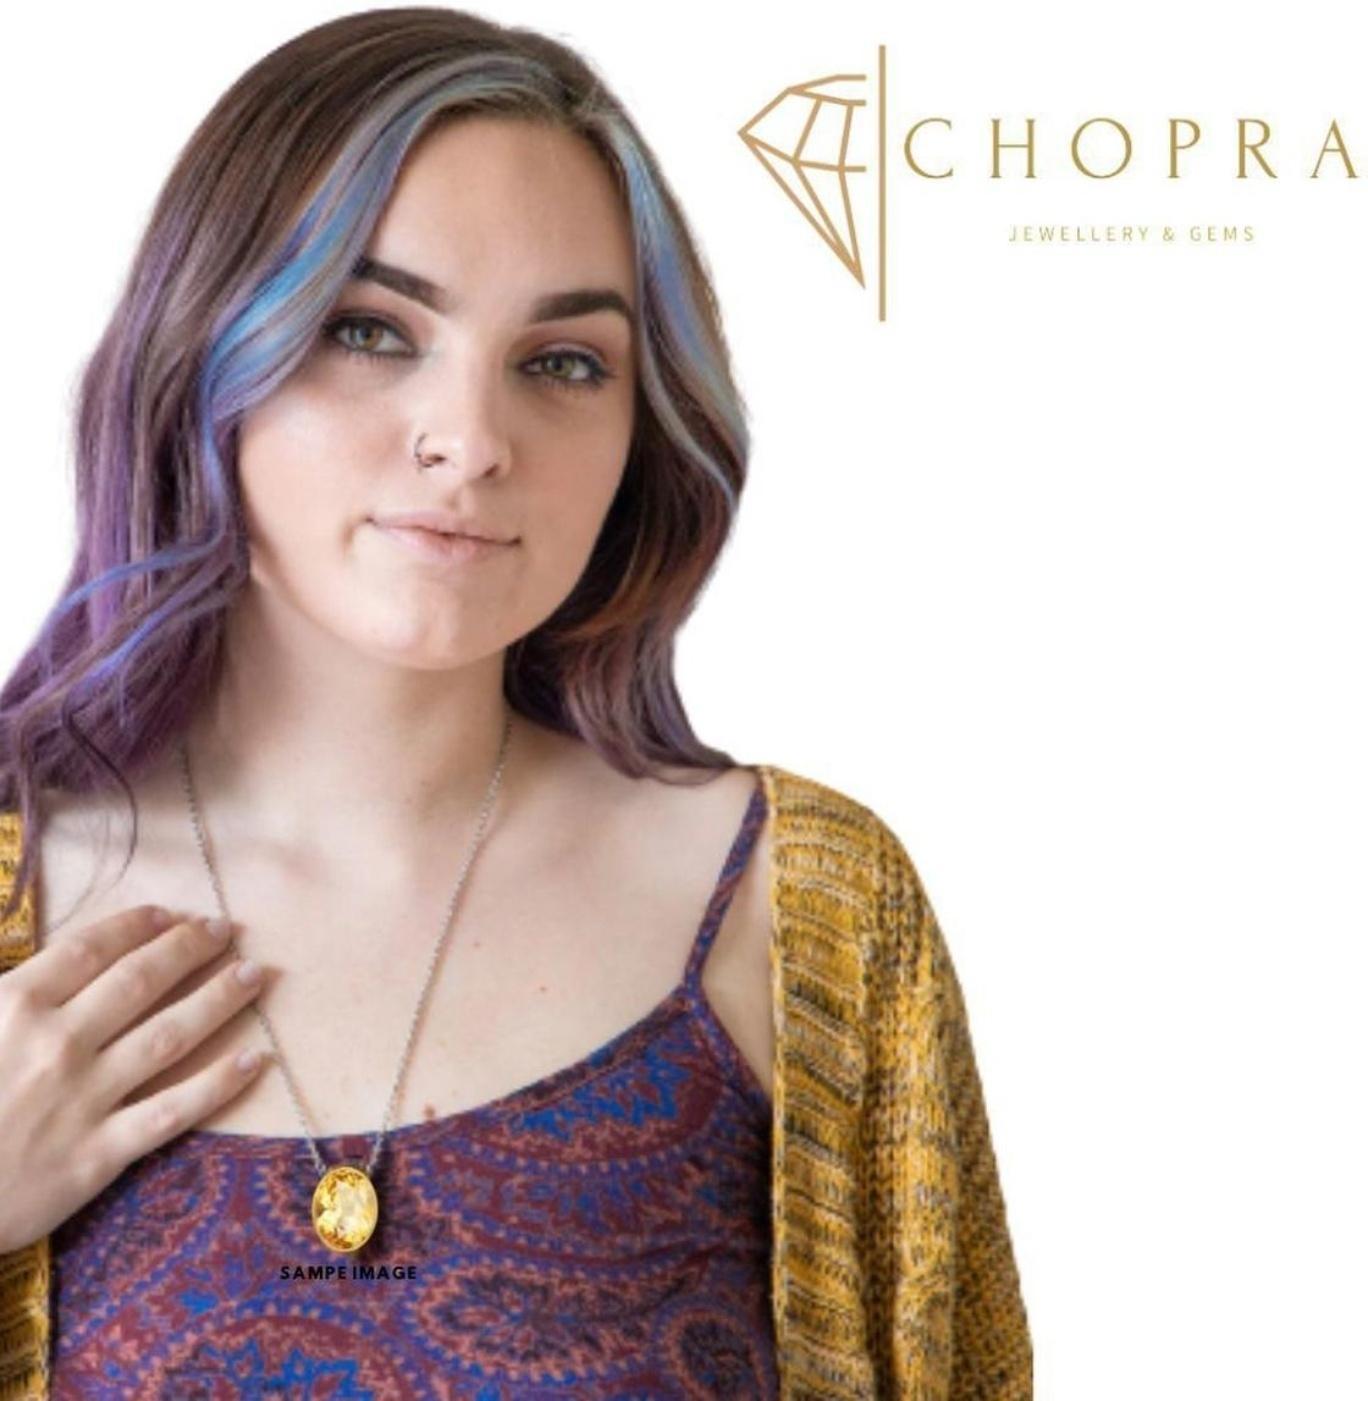
Chopra Gems Brass Natural Yellow Sapphire Pendant (Men and Women)
Type: Necklaces & Pendants
Brand: Chopra Gems & Jewellery
Price: Rs. 497
 Yellow sapphire pukhraj panchdhatu pendant.This panchdhatu pendant is made up with 5 dhatus or metals namely gold, silver,copper,zinc and iron. This gemstone pendant is very pious compared to other nine gemstone with strong physical powers beneficial for scholars, academicians, teachers and other research fellows. The gemstone removes hurdles in late marriages or hitches in married life. Gains, profits and income flourishes by the grace of yellow sapphire. The yellow sapphire boosts positive energy and support for entrepreneurs and aspiring leaders in their respective fields.Treatment has been given to enhance its quality,it is well effective as astrological purpose.
Features: Natural yellow sapphire pendant,Color - yellow,Collection - ethnic
Included: Natural Yellow Sapphire Pendant